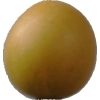
Label: cherry_wax